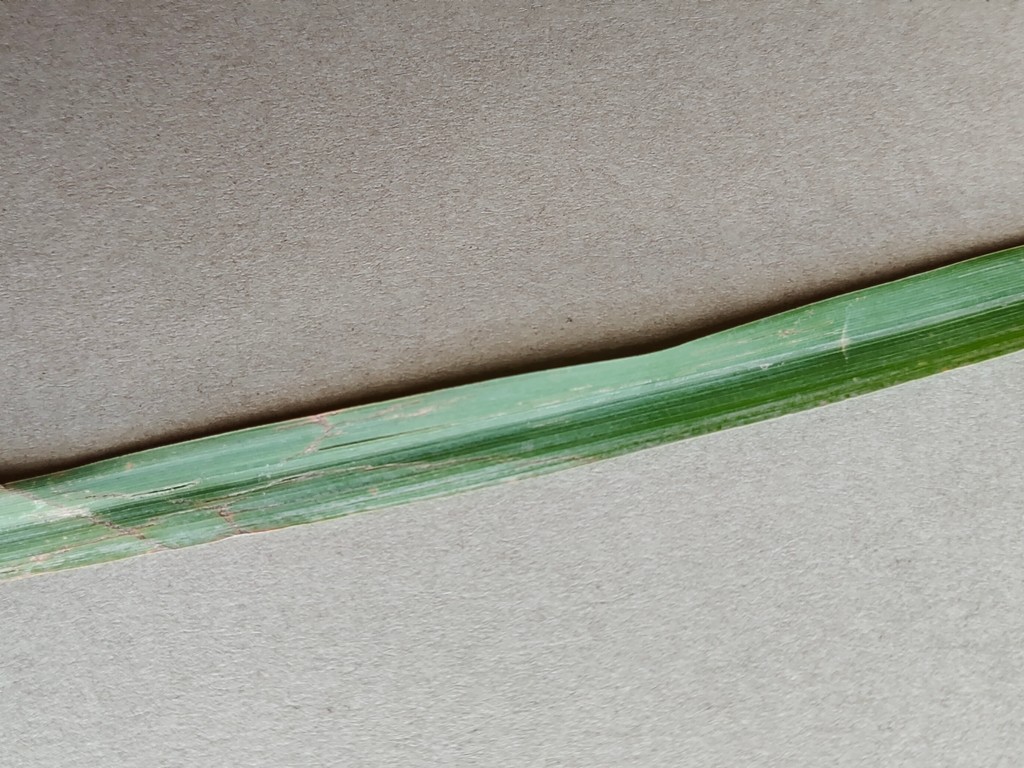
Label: Unhealthy